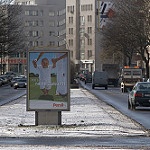
Label: street